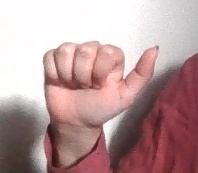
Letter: dhad